Spin Roy

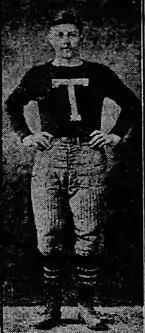
Spin Roy, 1917

Elmer Thomas "Spin" Roy (October 23, 1896 – April 28, 1947) was an American football player.